First Opium War

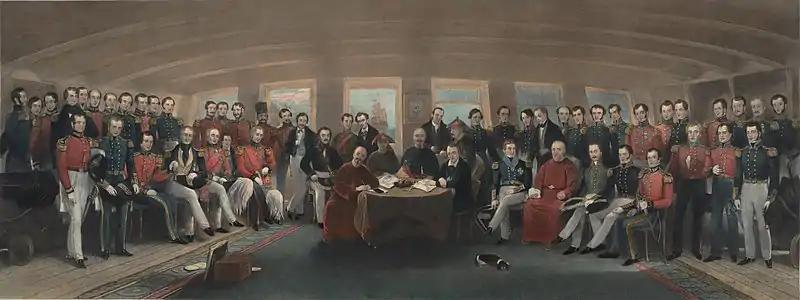

Following their withdrawal from Guangzhou, the British relocated the expeditionary force to Hong Kong. Just as with the Chinese commanders, the British leaders debated how the war should be continued. Elliot wanted to cease military operations and reopen trade, while Major General Gough wanted to capture the city of Amoy and blockade the Yangtze River. In July, a typhoon struck Hong Kong, damaging British ships in the harbour and destroying some of the facilities the expedition was building on the island. The situation changed when, on 29 July, Elliot was informed that he had been replaced as Superintendent by Henry Pottinger, who arrived in Hong Kong on 10 August to begin his administration. Pottinger wanted to negotiate terms with the Qing for the entire country of China, rather than just the Pearl River, and so he turned away Chinese envoys from Guangzhou and gave permission for the expeditionary force to proceed with its war plans. Admiral William Parker, 1st Baronet of Shenstone also arrived in Hong Kong to replace Humphrey Fleming Senhouse (who had died of a fever on 29 June) as the commander of the British naval forces in China. It was agreed by the British commanders that combat operations should be moved north to put pressure on Peking, and on 21 August the fleet sailed for Amoy.